Ontario Highway 401

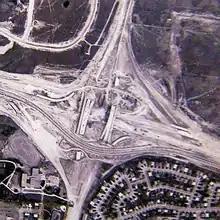
The widening of Highway 401 from four to twelve lanes in Toronto took nine years and was accomplished with at least four lanes open at all times. Shown here is the Highway 401 / Don Valley Parkway interchange (which replaced an earlier interchange with Woodbine Avenue, and would link to the future Highway 404) under construction in 1965.

Upon its opening, the bypass was described by one reporter as "a motorist's dream" providing "some of the most soothing scenery in the Metropolitan area". The reporter continued, with regard to the eastern section through Scarborough, that it "winds smoothly through pastures across streams and rivers, and beside green thickets. It seems a long way from the big city."